Monte Landis

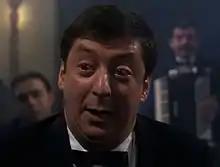
Landis in "Charade", 1963

Max Landstein (20 April 1933 – 14 December 2024), known as Monte Landis, was a Scottish-American film and television actor.